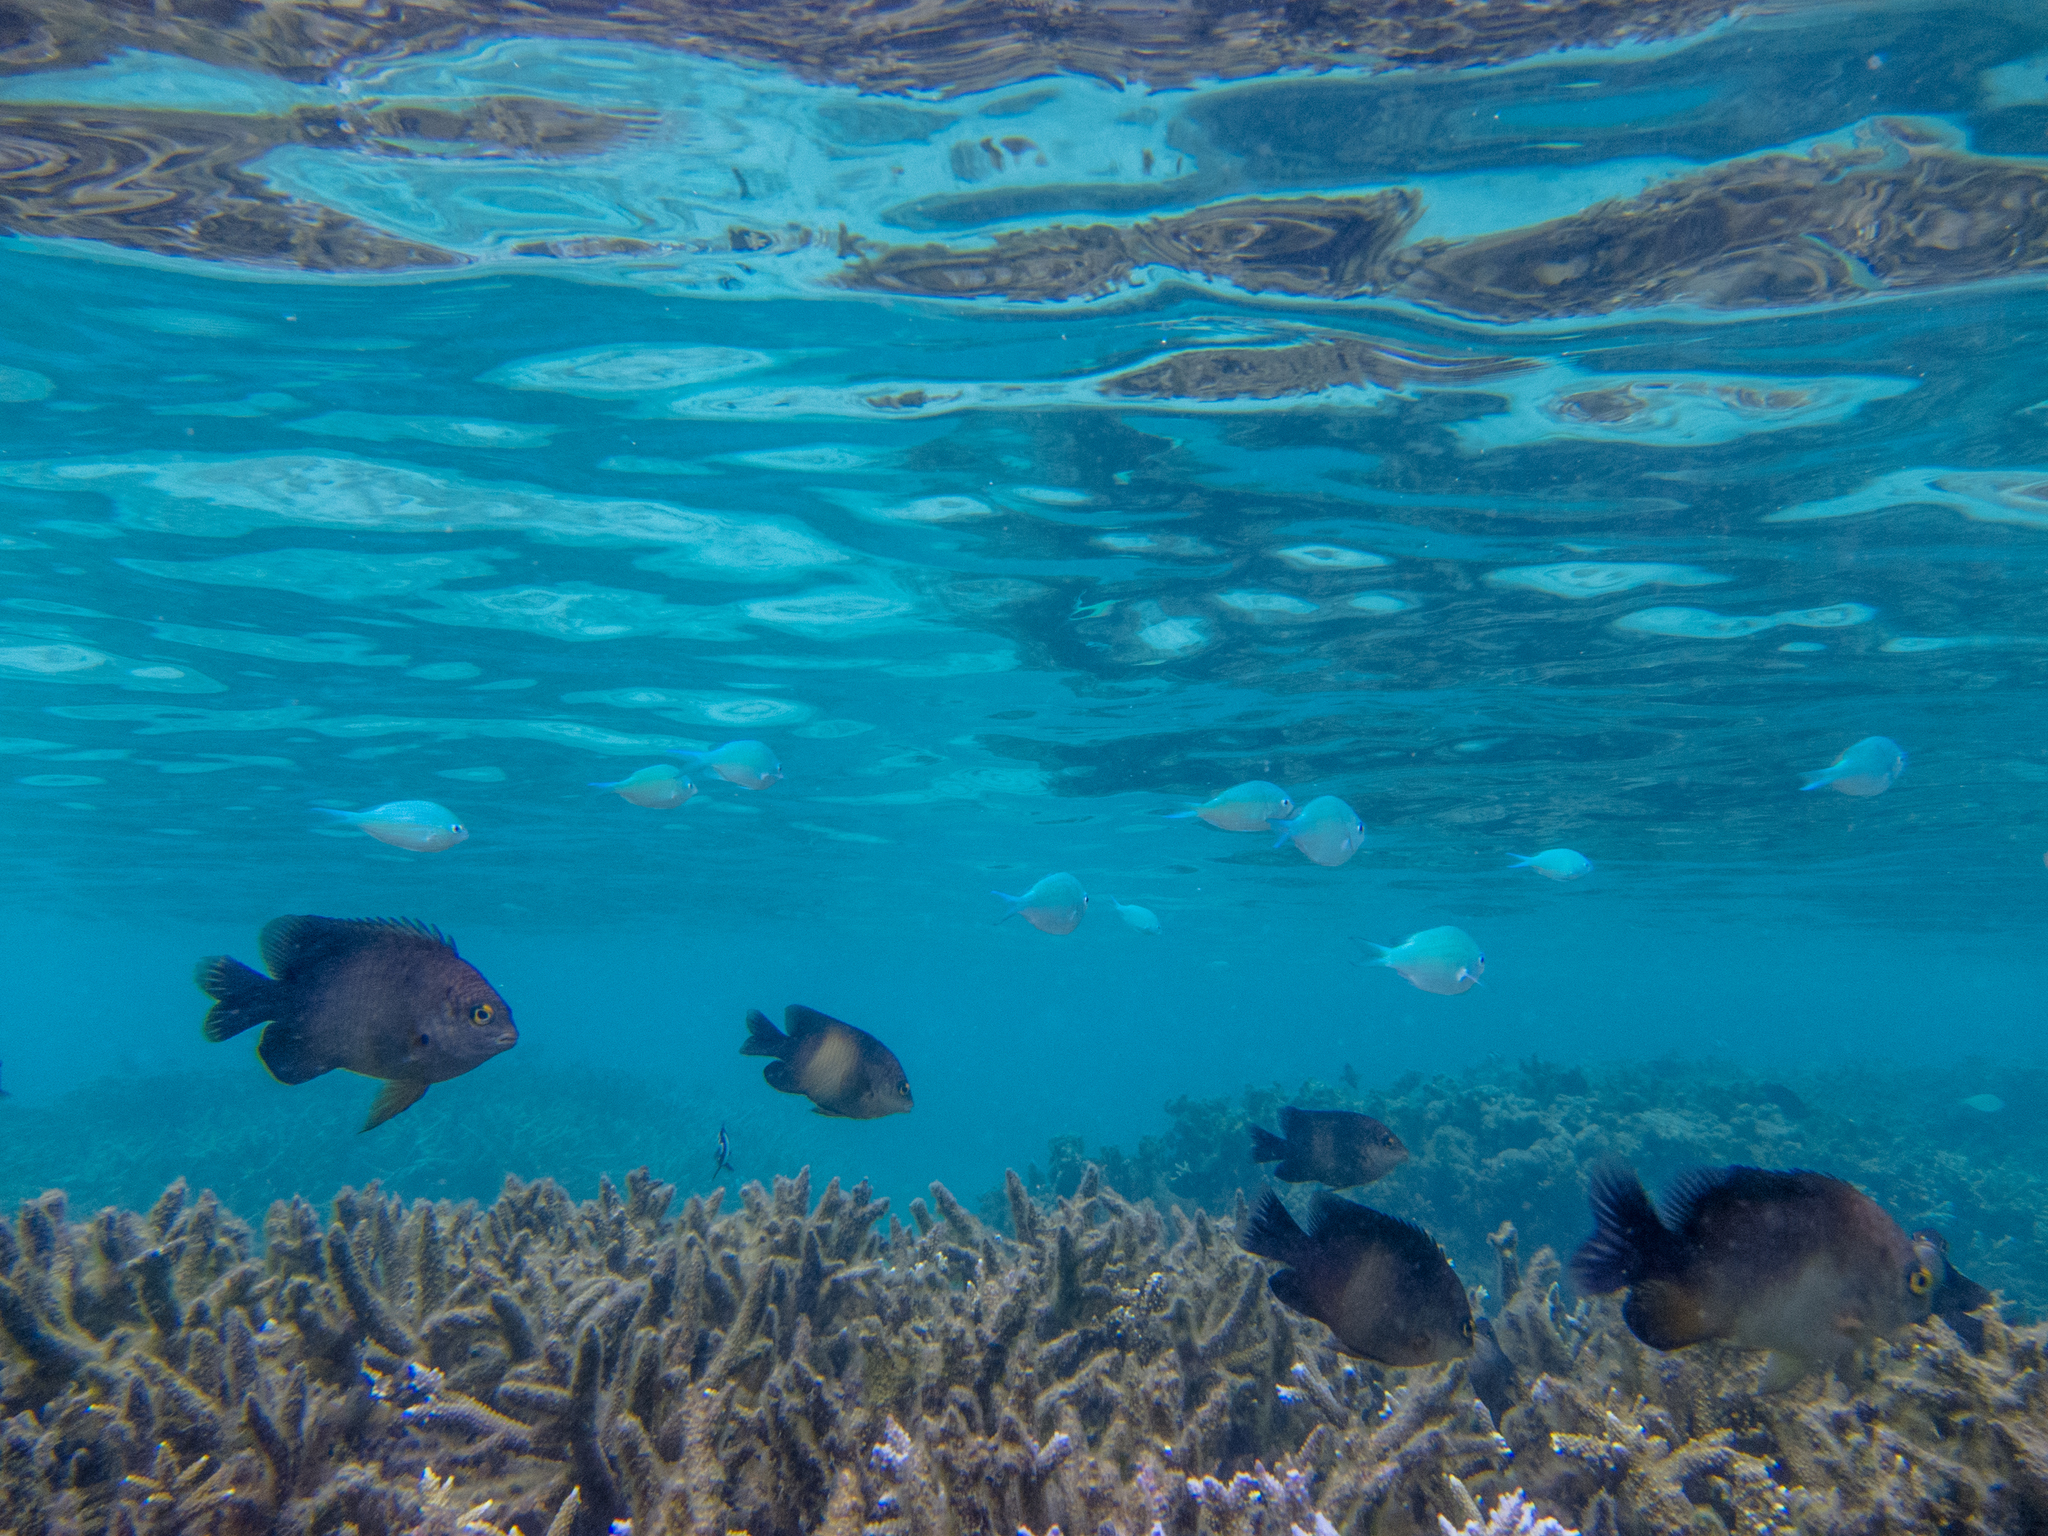
Chromis viridis (Blue-green Chromis)